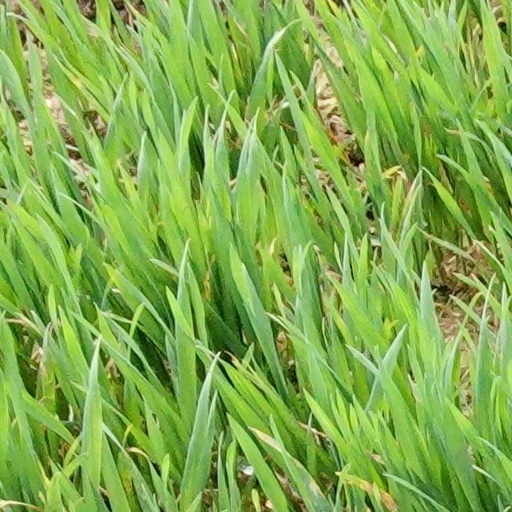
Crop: wheat